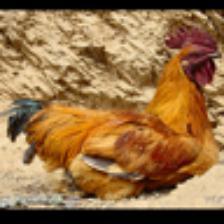
Label: NonHuman